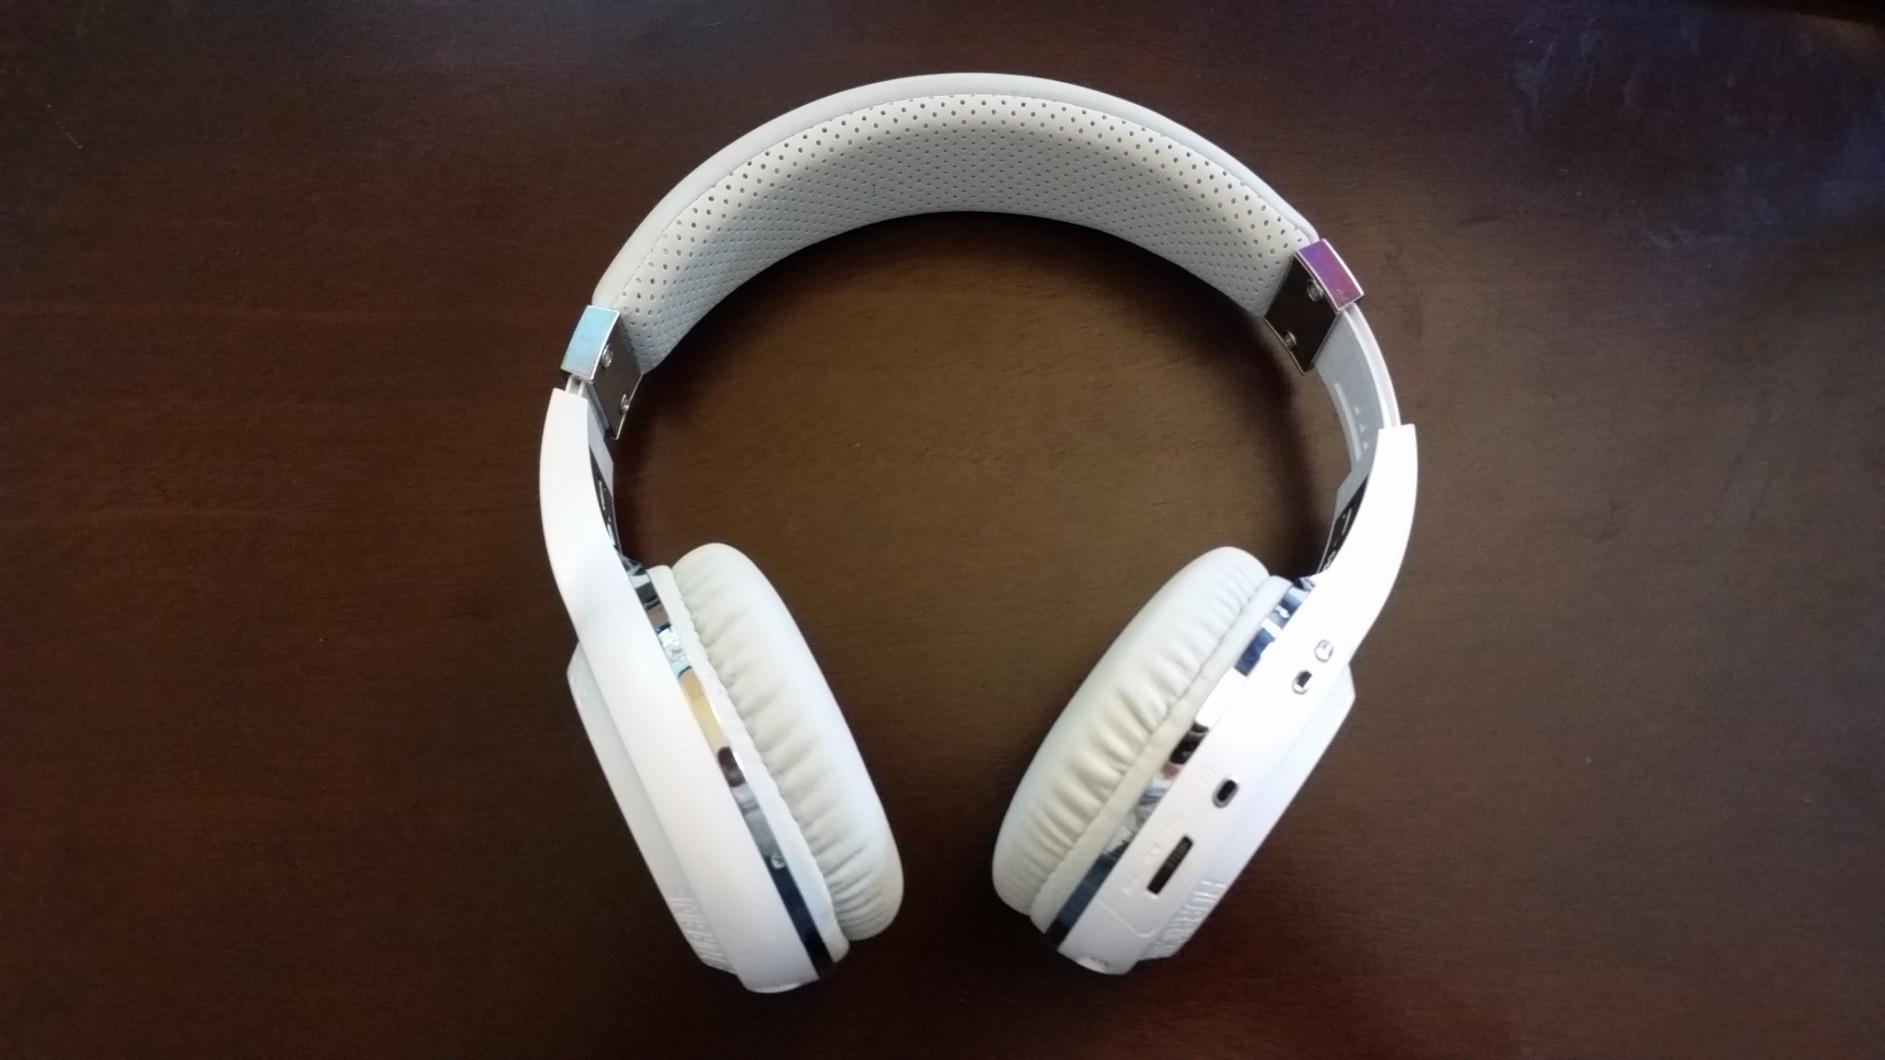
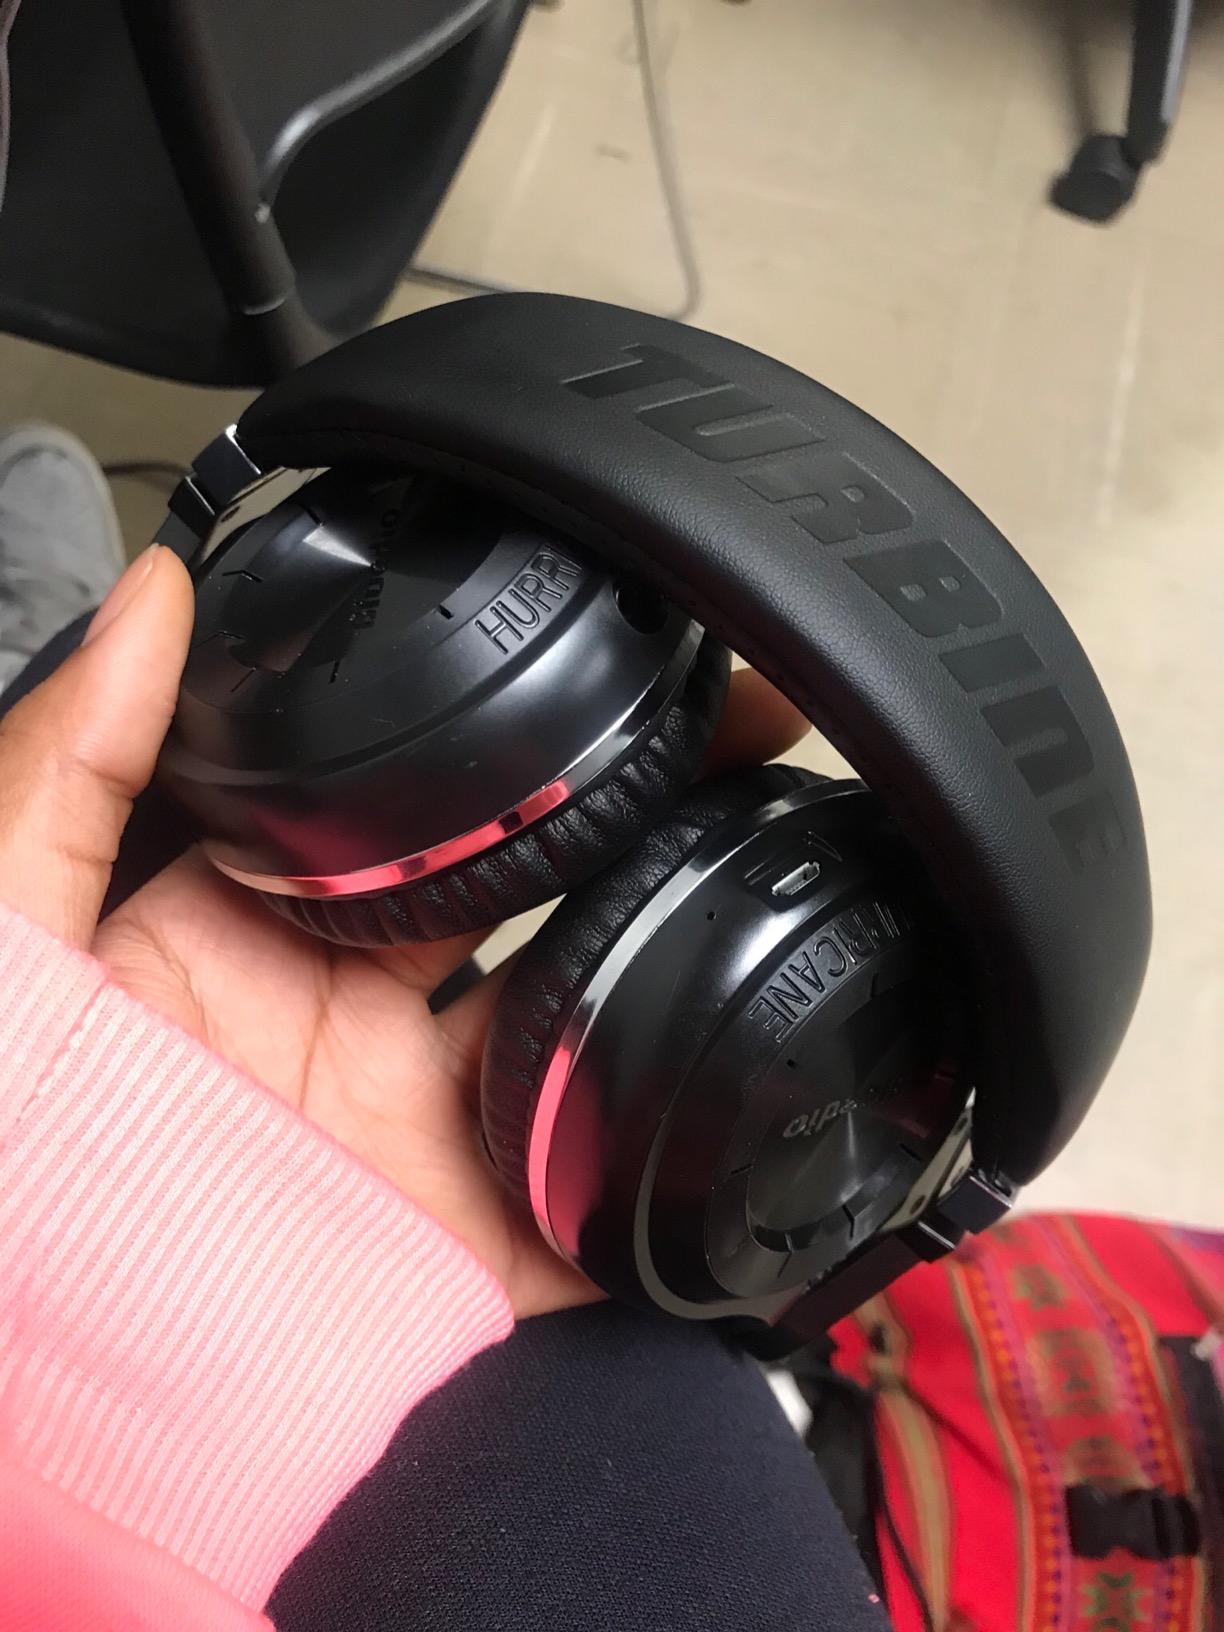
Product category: headphones
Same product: no